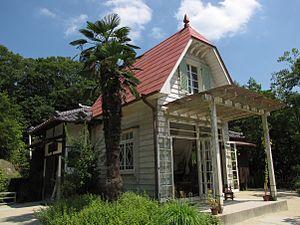
Mon voisin Totoro est un film d'animation japonais réalisé par Hayao Miyazaki et produit par le studio Ghibli, sorti au Japon le 16 avril 1988.